Eurovision Song Contest 2018

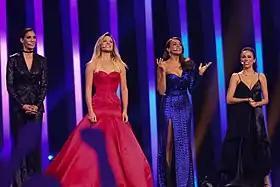
Presenters from left to right: Daniela Ruah, Sílvia Alberto, Catarina Furtado and Filomena Cautela

RTP and EBU announced on 8 January 2018, that the contest would be hosted for the first time by four female presenters, consisting of RTP hosts Sílvia Alberto, Filomena Cautela, and Catarina Furtado, together with actress Daniela Ruah. It was the first time since that the contest did not feature a male presenter, and the second consecutive year that the presenters were all the same gender. It was confirmed on 4 May 2018 that Cautela would also host the green room.